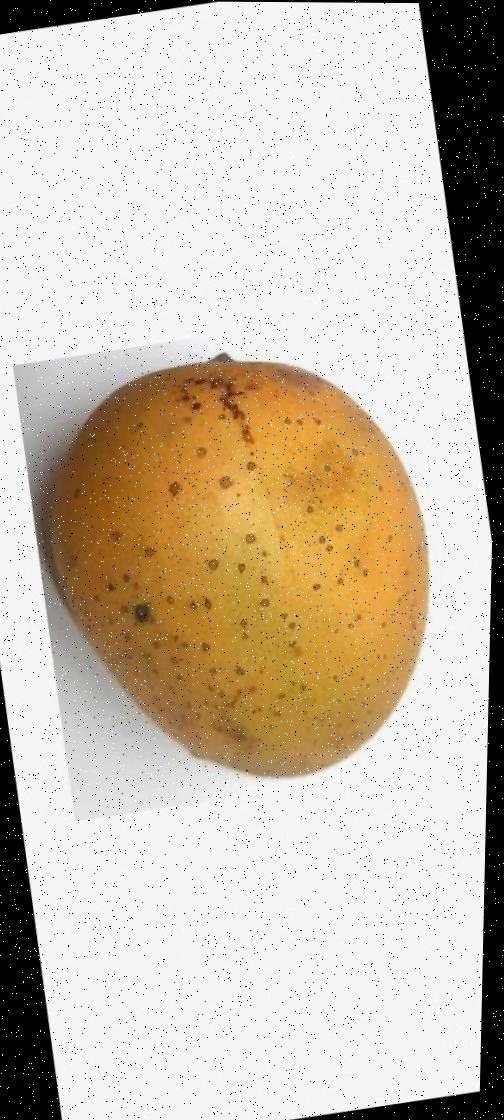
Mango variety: Gourmoti